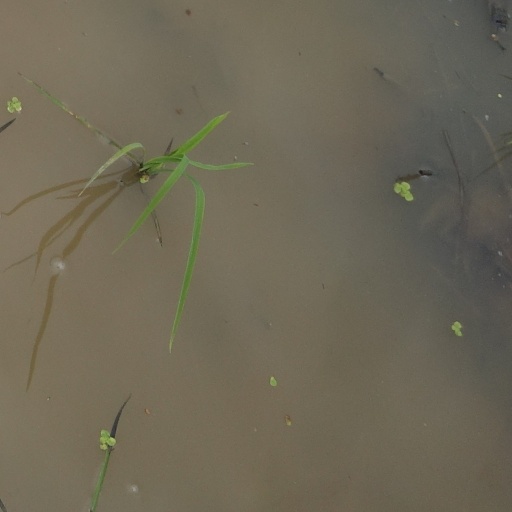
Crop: rice